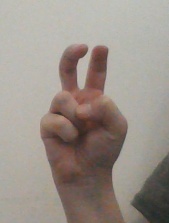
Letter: toot